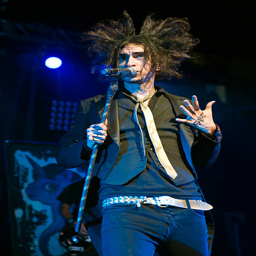
lead singer of singer performs on stage .